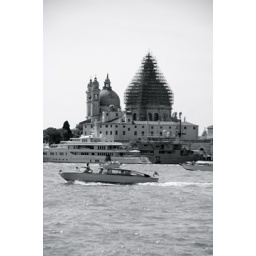
black & white of Santa Maria della Salute under renovation